Timeline of troodontid research

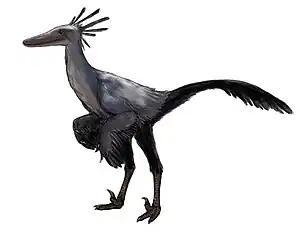
Artistic restoration of "Byronosaurus" with secretary bird-like plumage

This timeline of troodontid research is a chronological listing of events in the history of paleontology focused on the troodontids, a group of bird-like theropod dinosaurs including animals like "Troodon". Troodontid remains were among the first dinosaur fossils to be reported from North America after paleontologists began performing research on the continent, specifically the genus "Troodon" itself. Since the type specimen of this genus was only a tooth and "Troodon" teeth are unusually similar to those of the unrelated thick-headed pachycephalosaurs, "Troodon" and its relatives would be embroiled in taxonomic confusion for over a century. "Troodon" was finally recognized as distinct from the pachycephalosaurs by Phil Currie in 1987. By that time many other species now recognized as troodontid had been discovered but had been classified in the family Saurornithoididae. Since these families were the same but the Troodontidae named first, it carries scientific legitimacy.